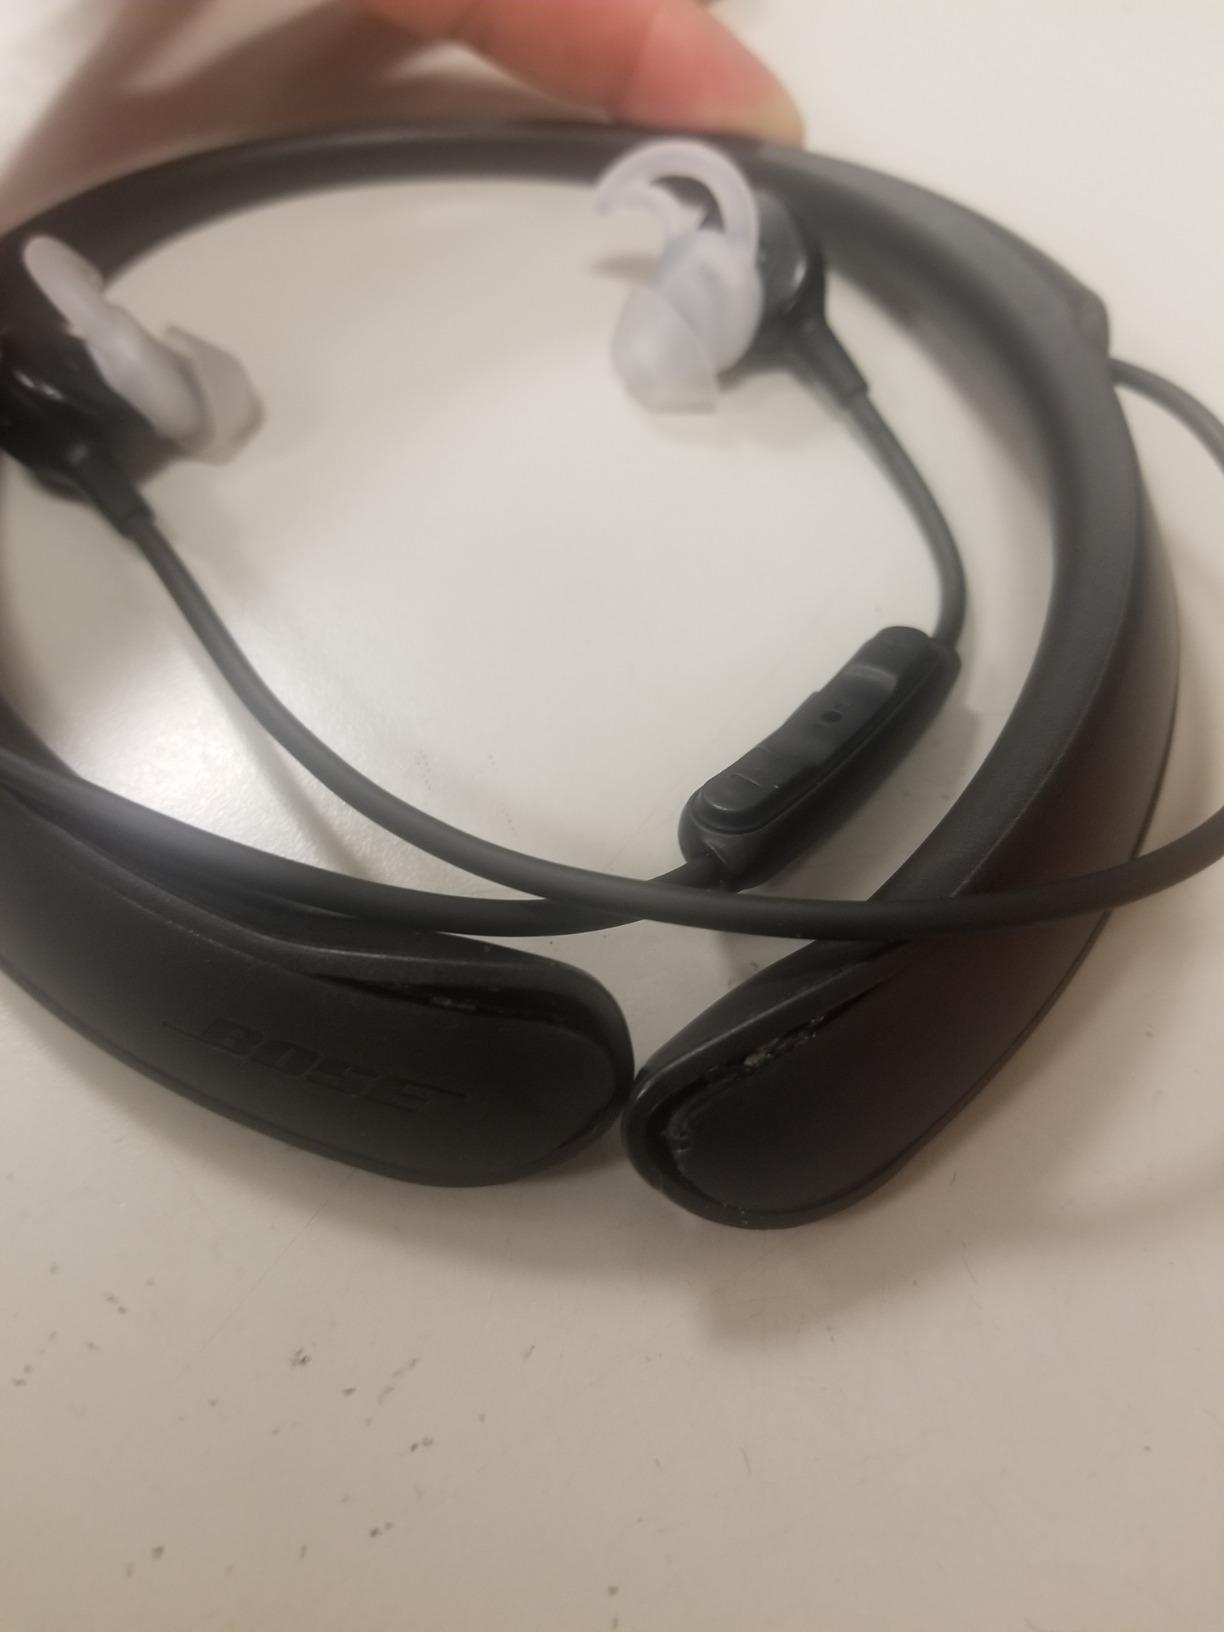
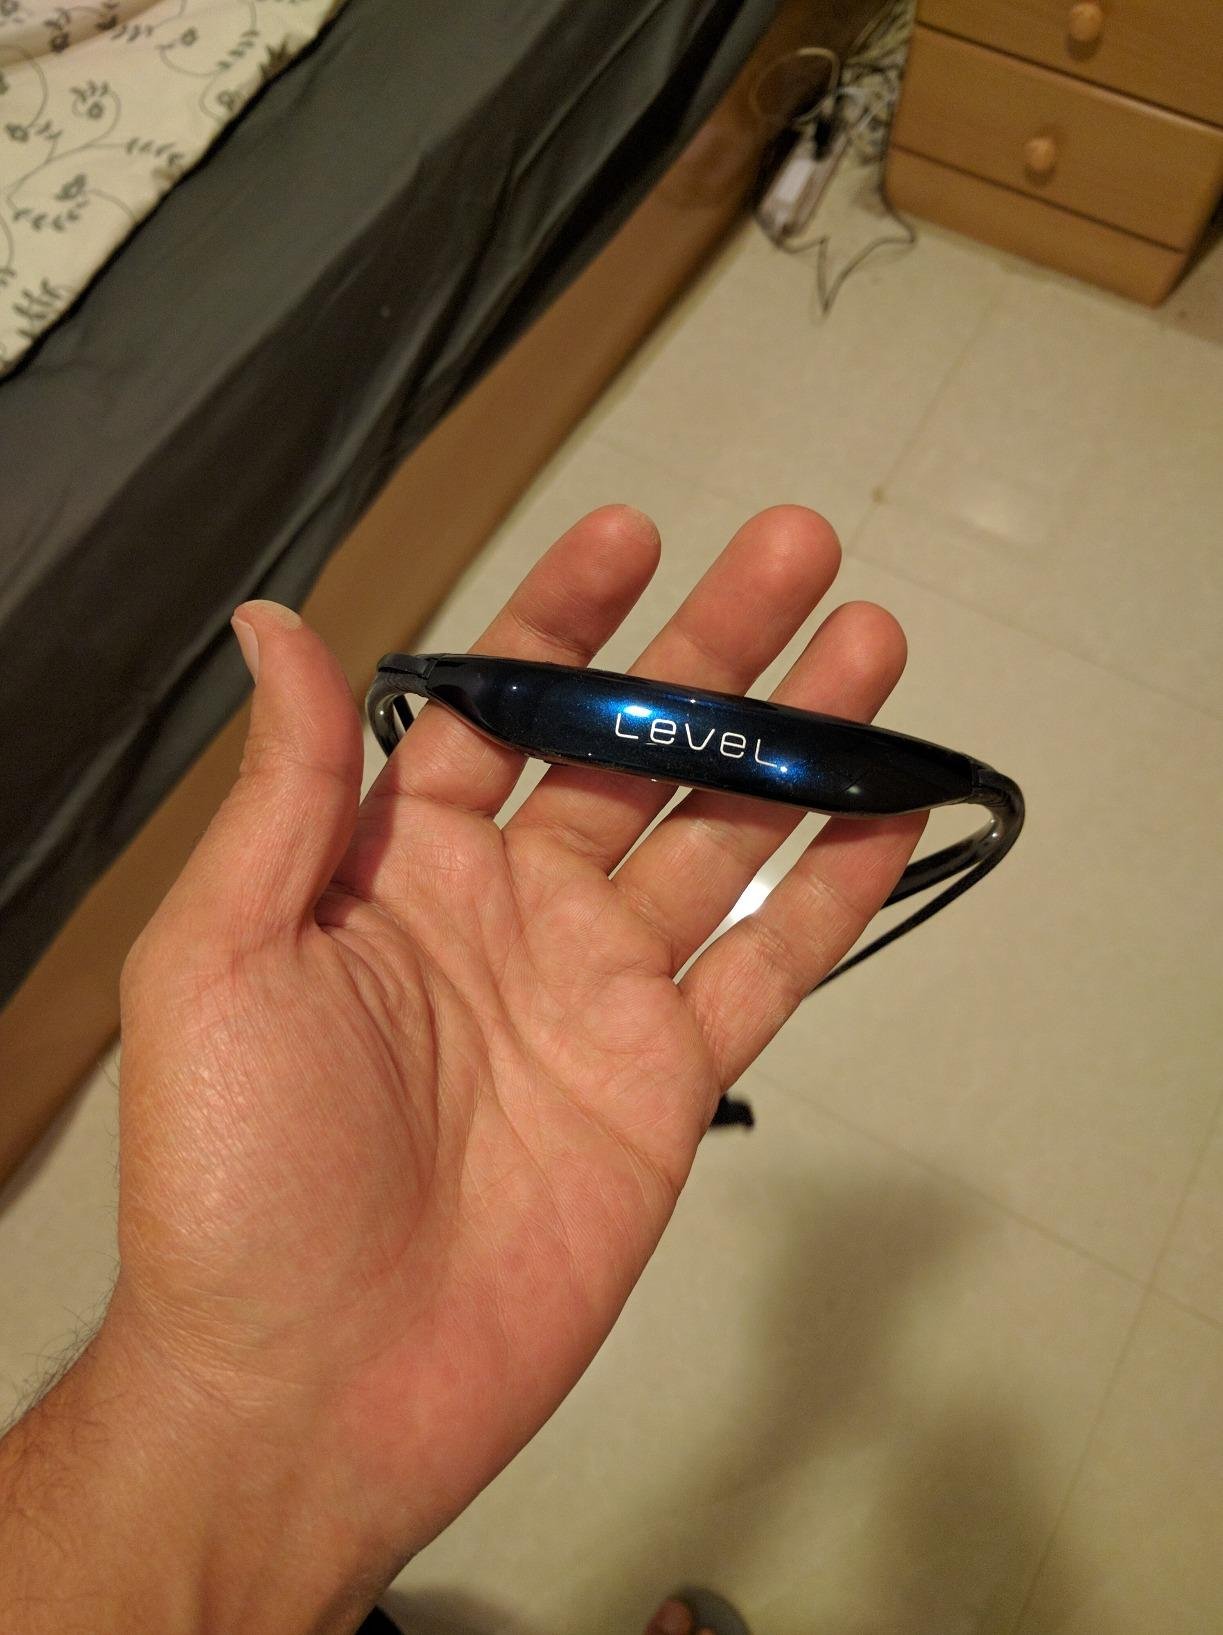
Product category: headphones
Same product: no